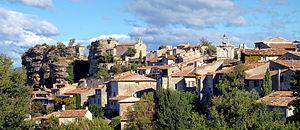
Saignon est une commune française située dans le département de Vaucluse, en région Provence-Alpes-Côte d'Azur.